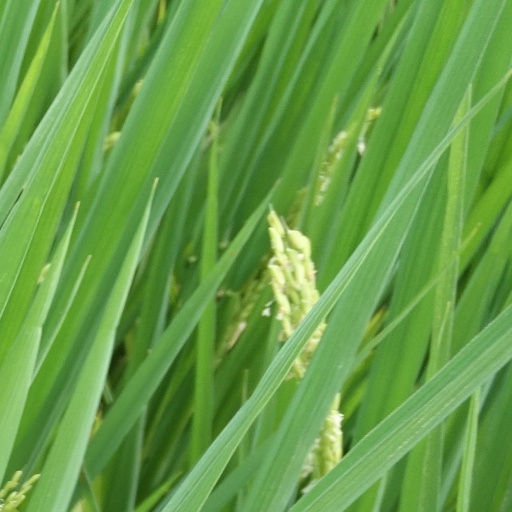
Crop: rice